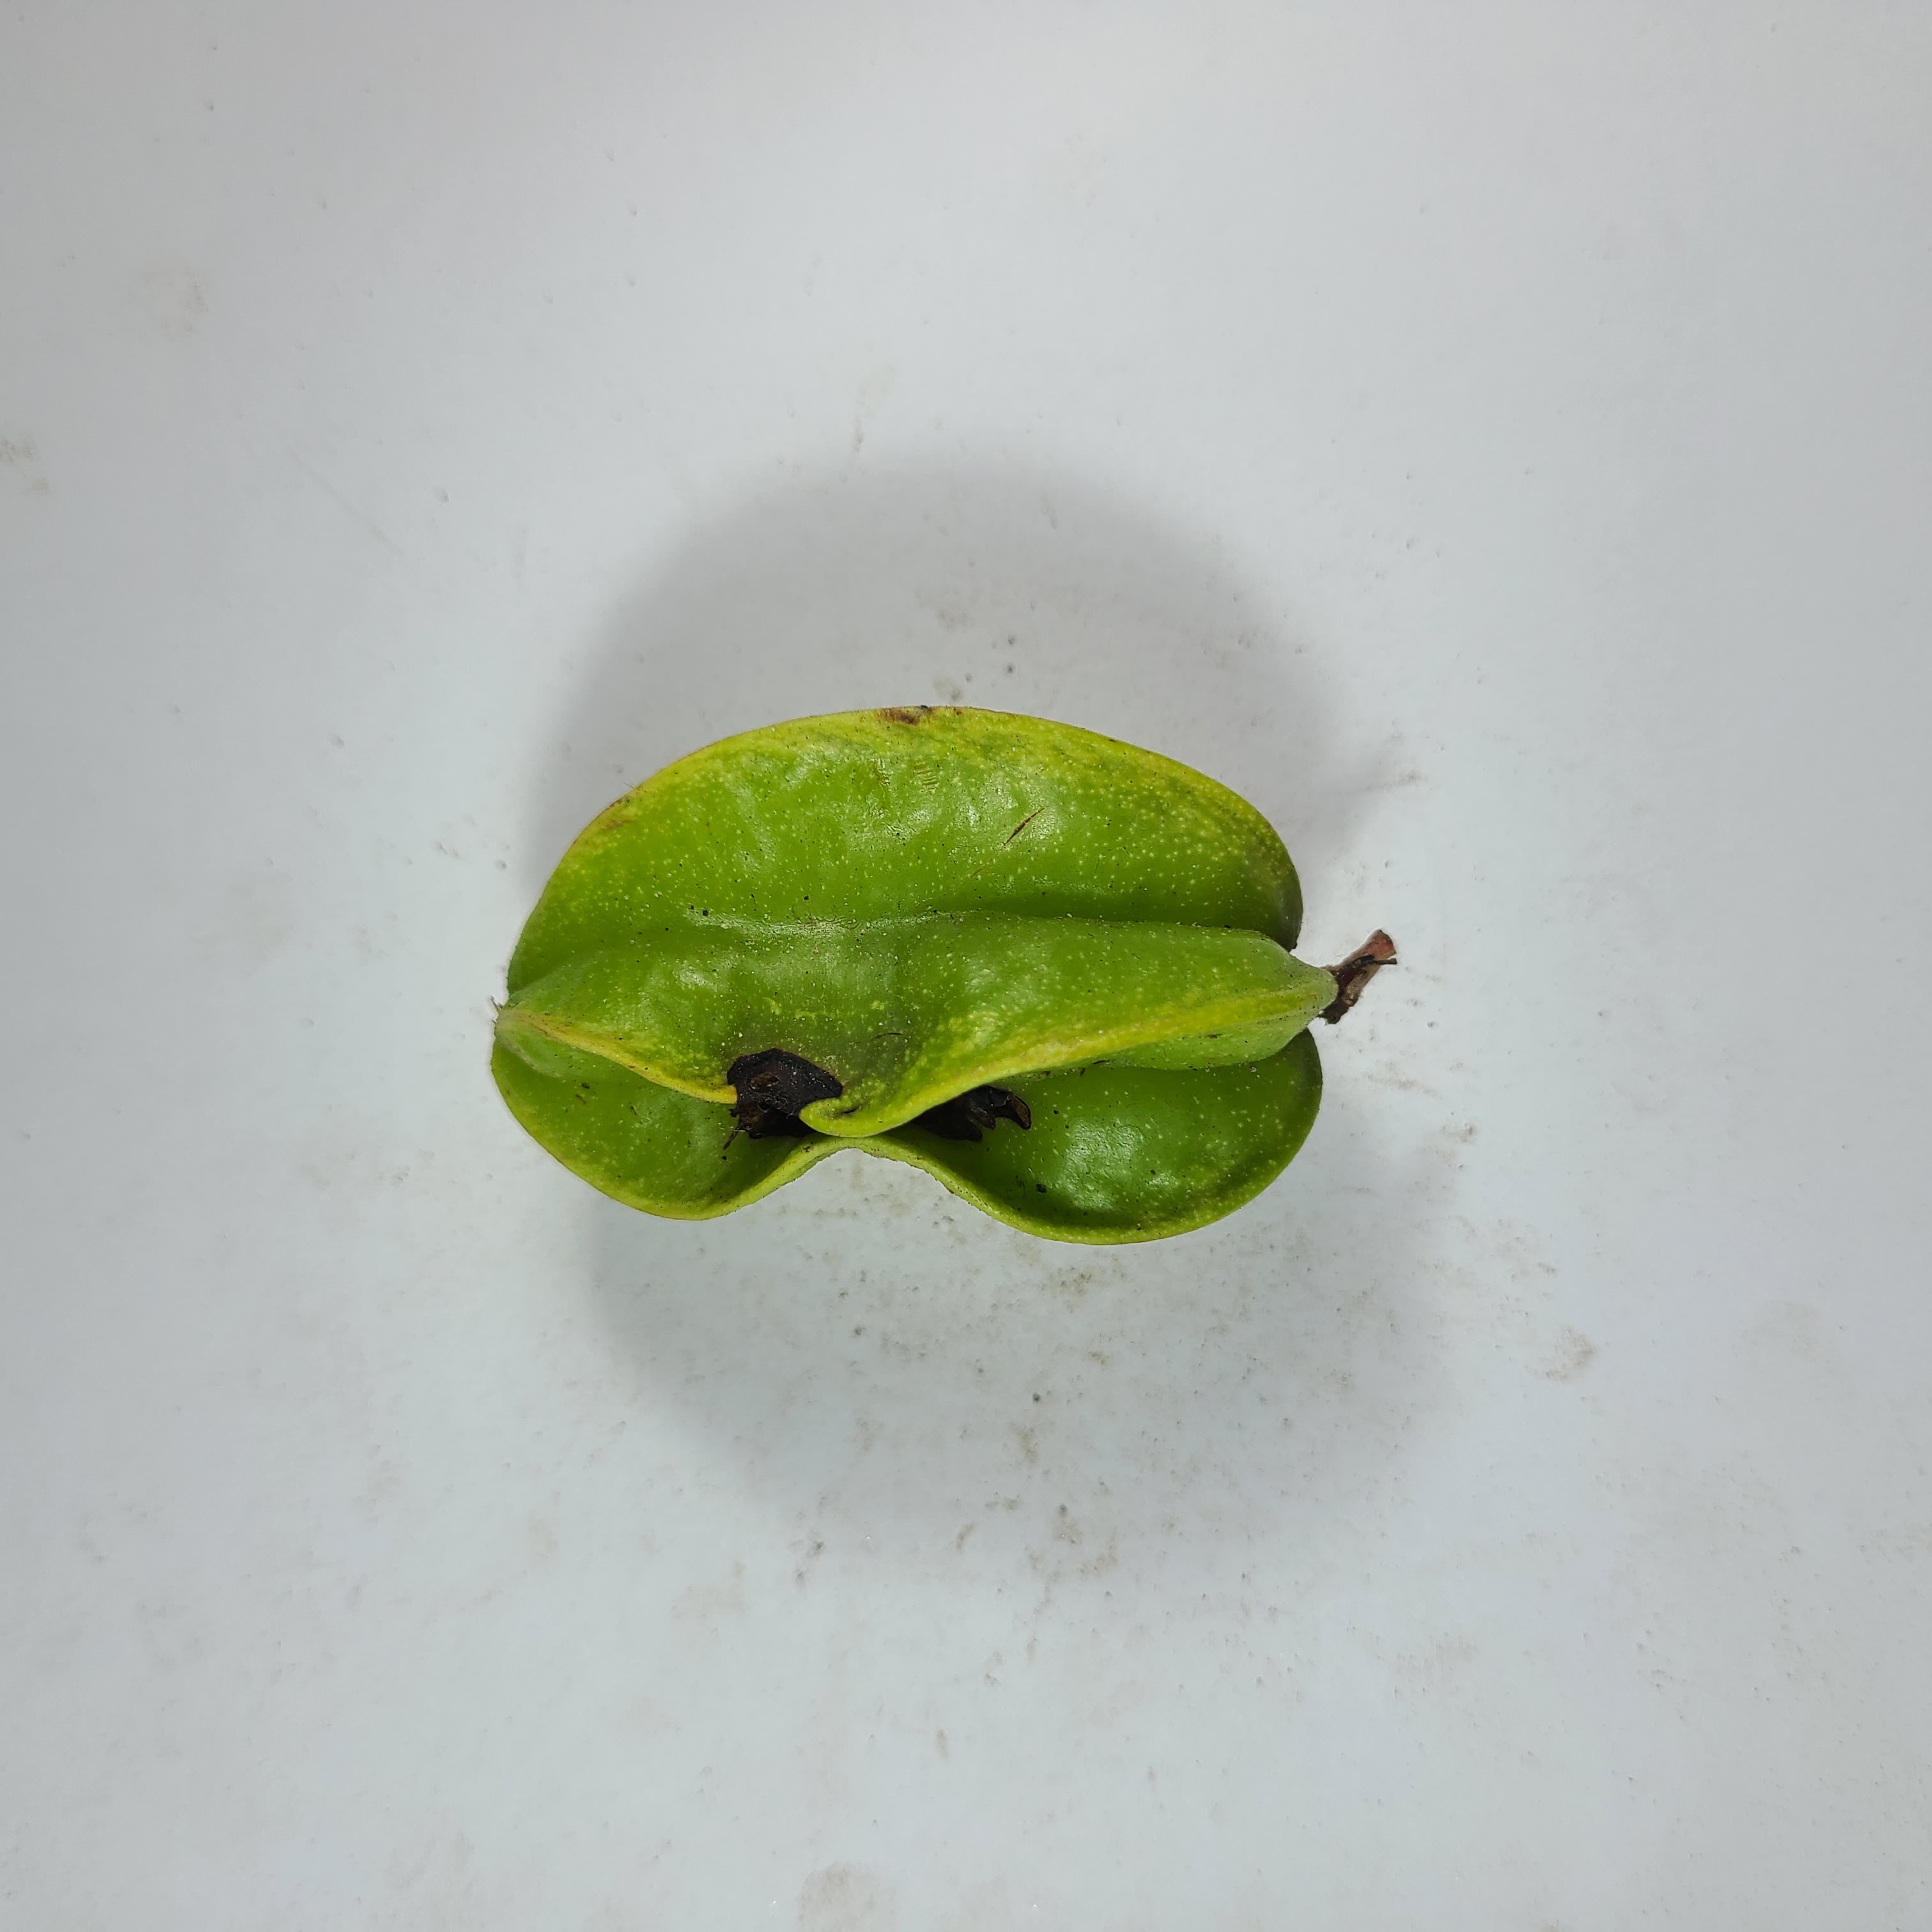
Label: Unhealthy Fruits